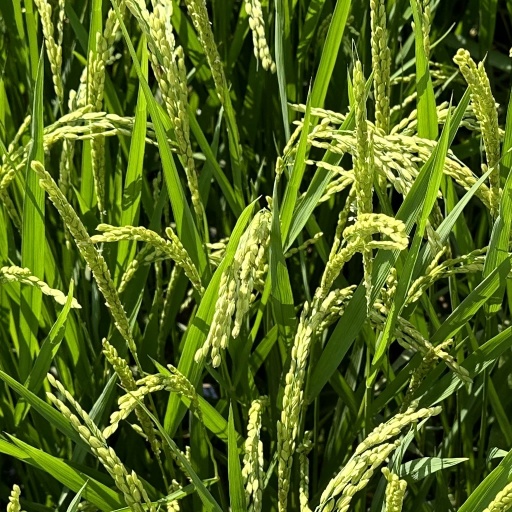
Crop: rice